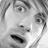
Emotion: surprise